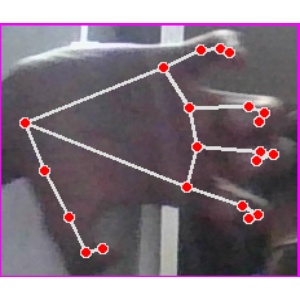
अक्षर: त